Tuareg (novel)

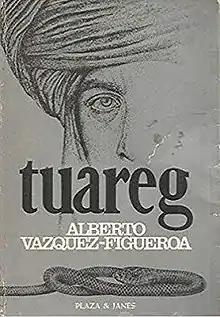
First edition

Tuareg is a thriller novel written by Spanish author Alberto Vázquez-Figueroa. This novel was his most critically and commercially successful, with global sales in excess of 5,000,000 copies. It was adapted into a 1984 movie starring Mark Harmon, "Tuareg – The Desert Warrior".